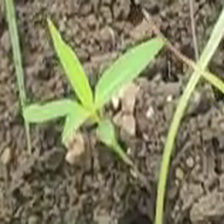
Weed species: Moti_dudhi(Euphorbia_geneculata_L)